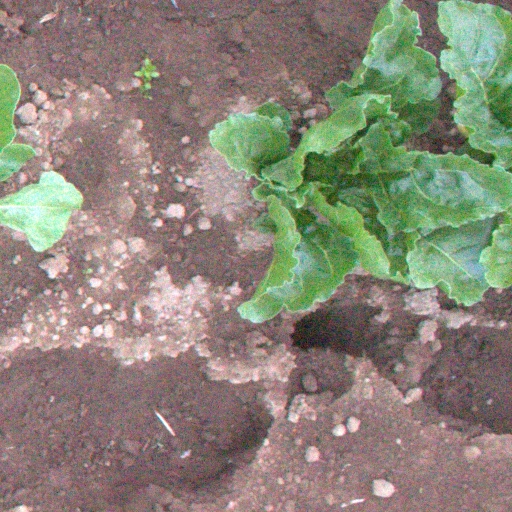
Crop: sugar beet